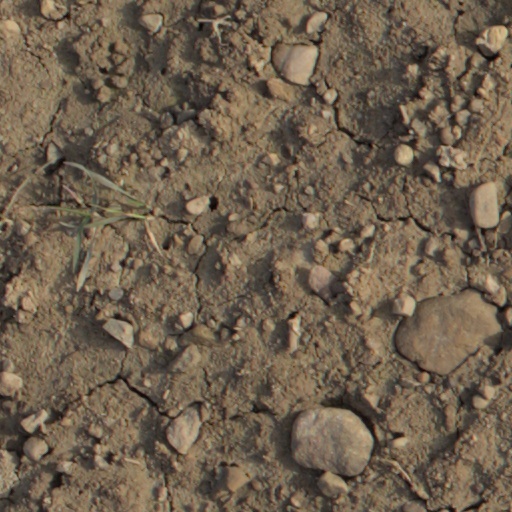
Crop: wheat